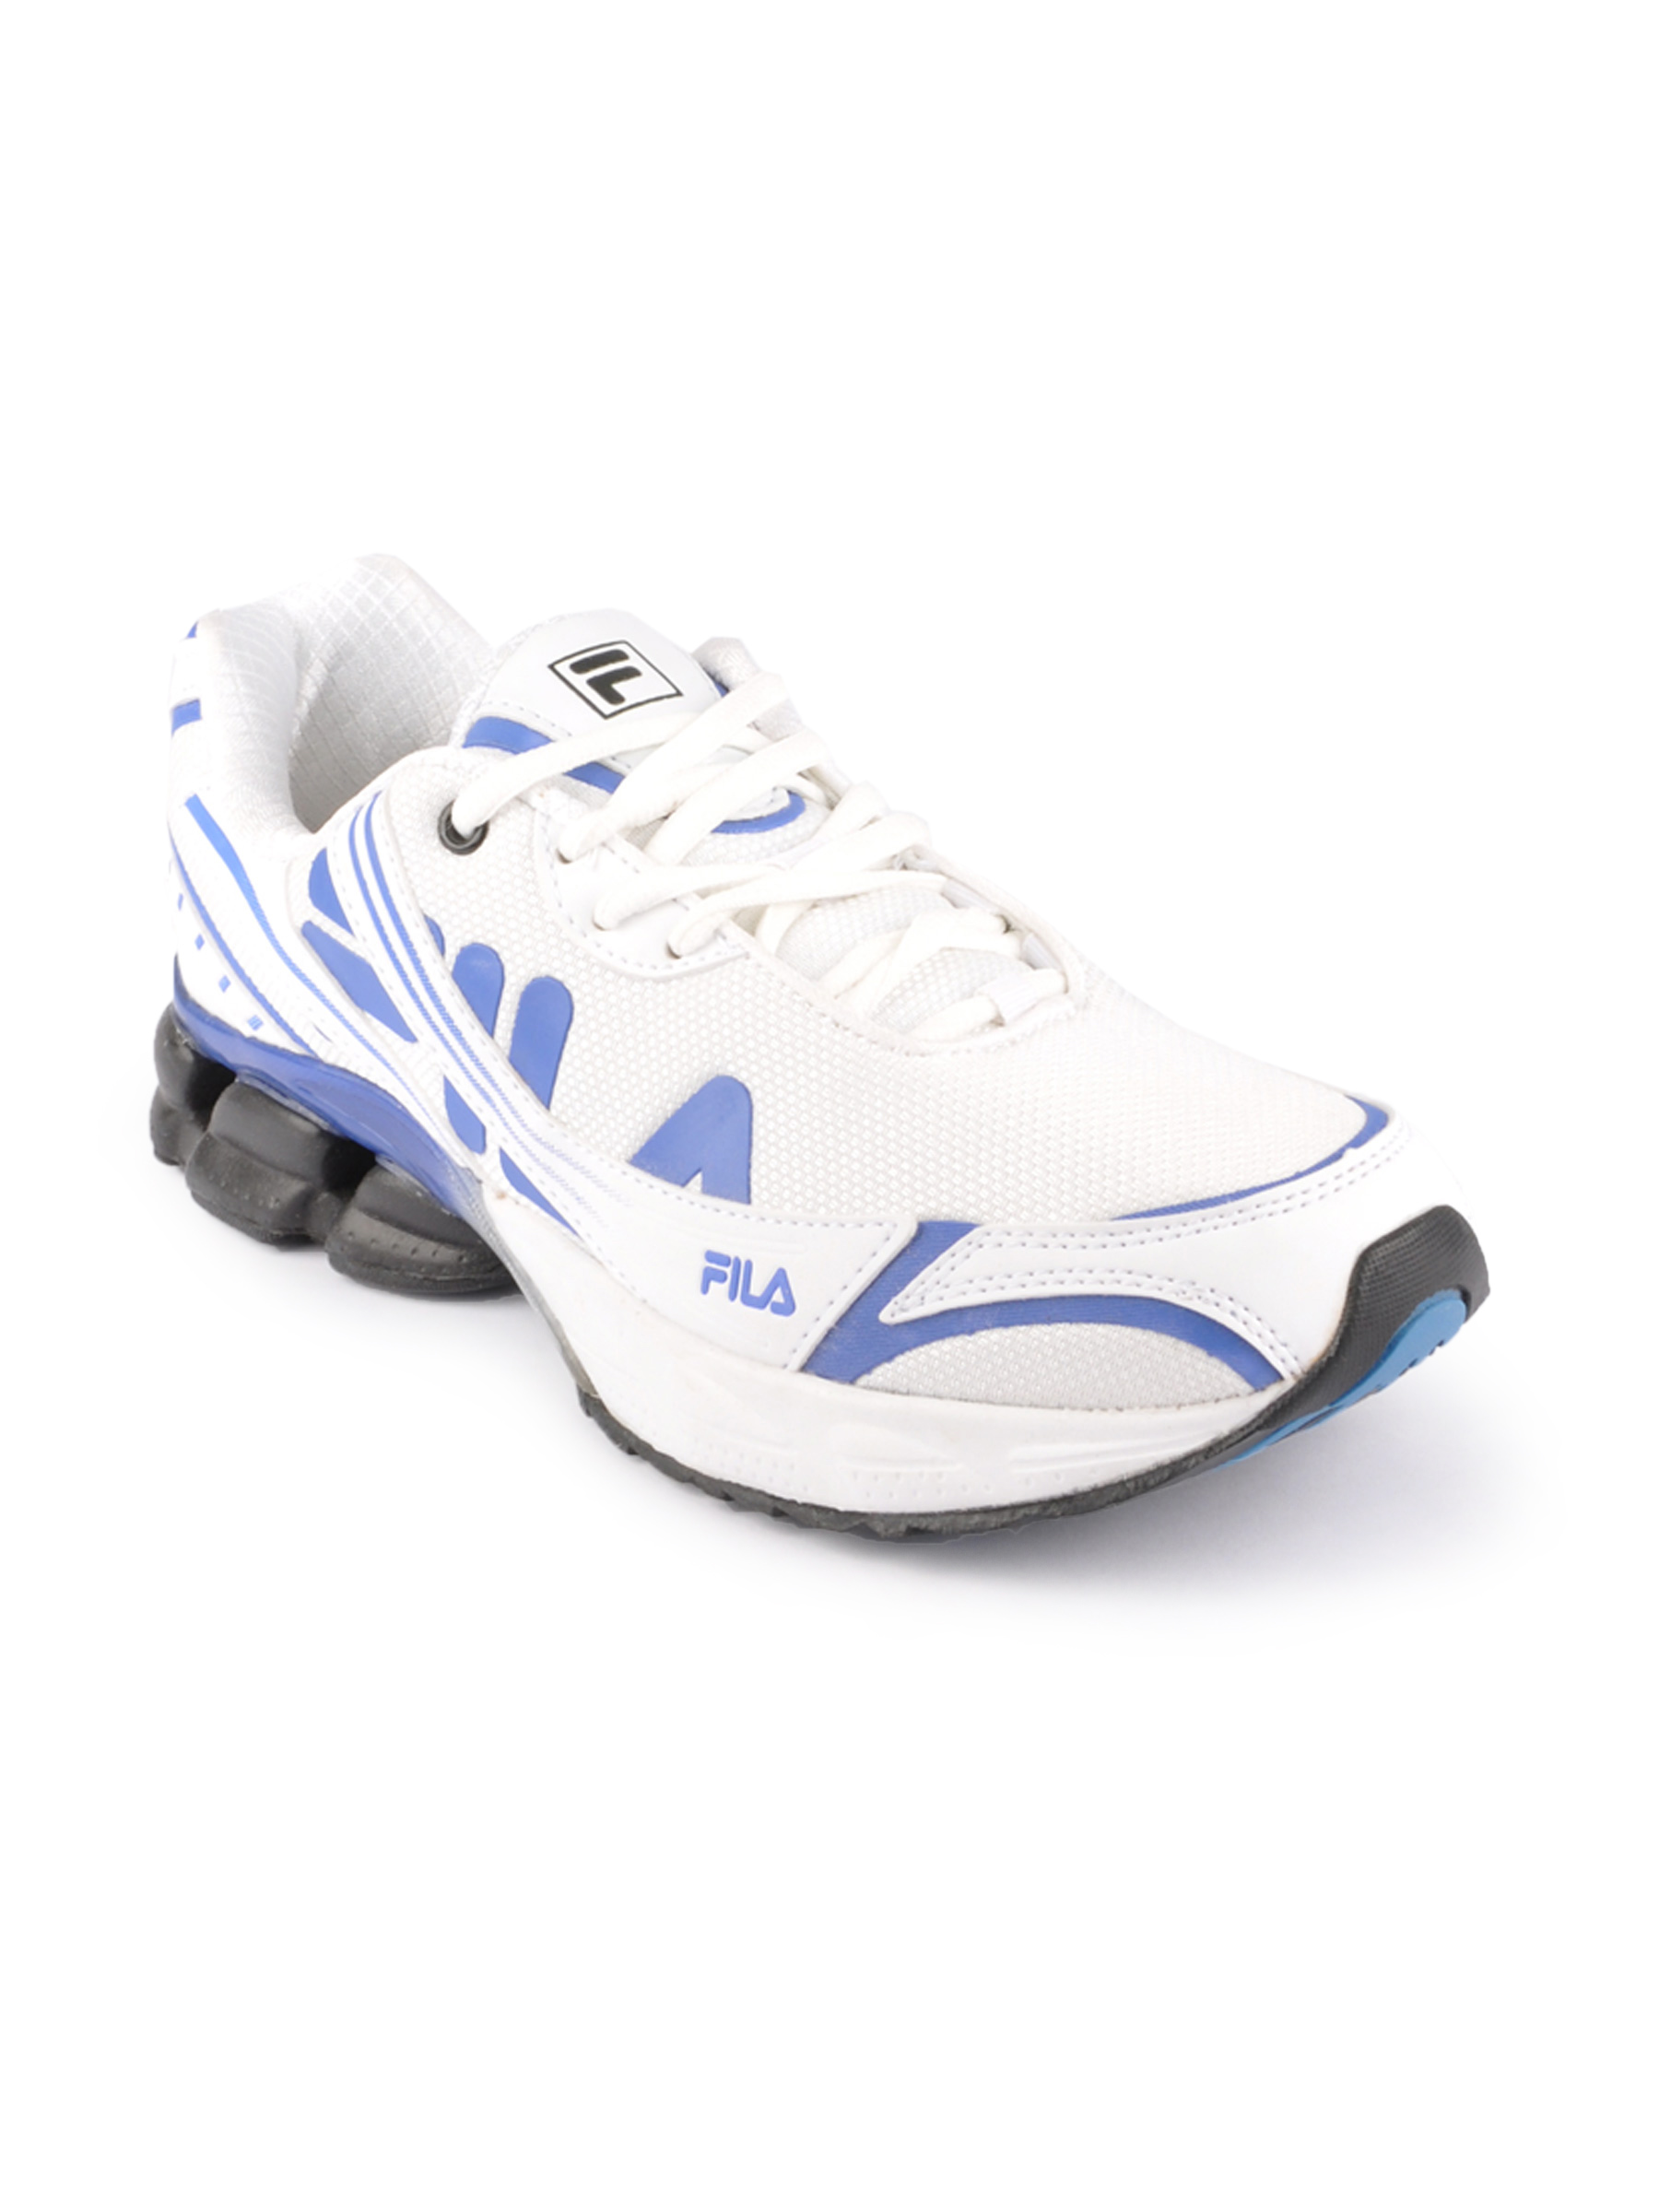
Fila Men Glow White Sports Shoes
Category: Footwear / Shoes / Sports Shoes
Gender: Men
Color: White
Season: Fall 2011
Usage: Sports